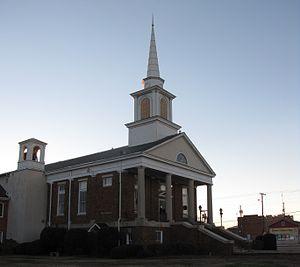
La ville de Dillon est le siège du comté de Dillon, situé en Caroline du Sud, aux États-Unis.